Georges Pfeiffer

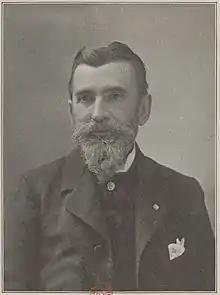
Georges Jean Pfeiffer

Georges Jean Pfeiffer (12 December 1835 – 14 February 1908) was a French composer, pianist, and music critic. He was a much sought-after chamber music partner in the second half of the nineteenth century in Paris.